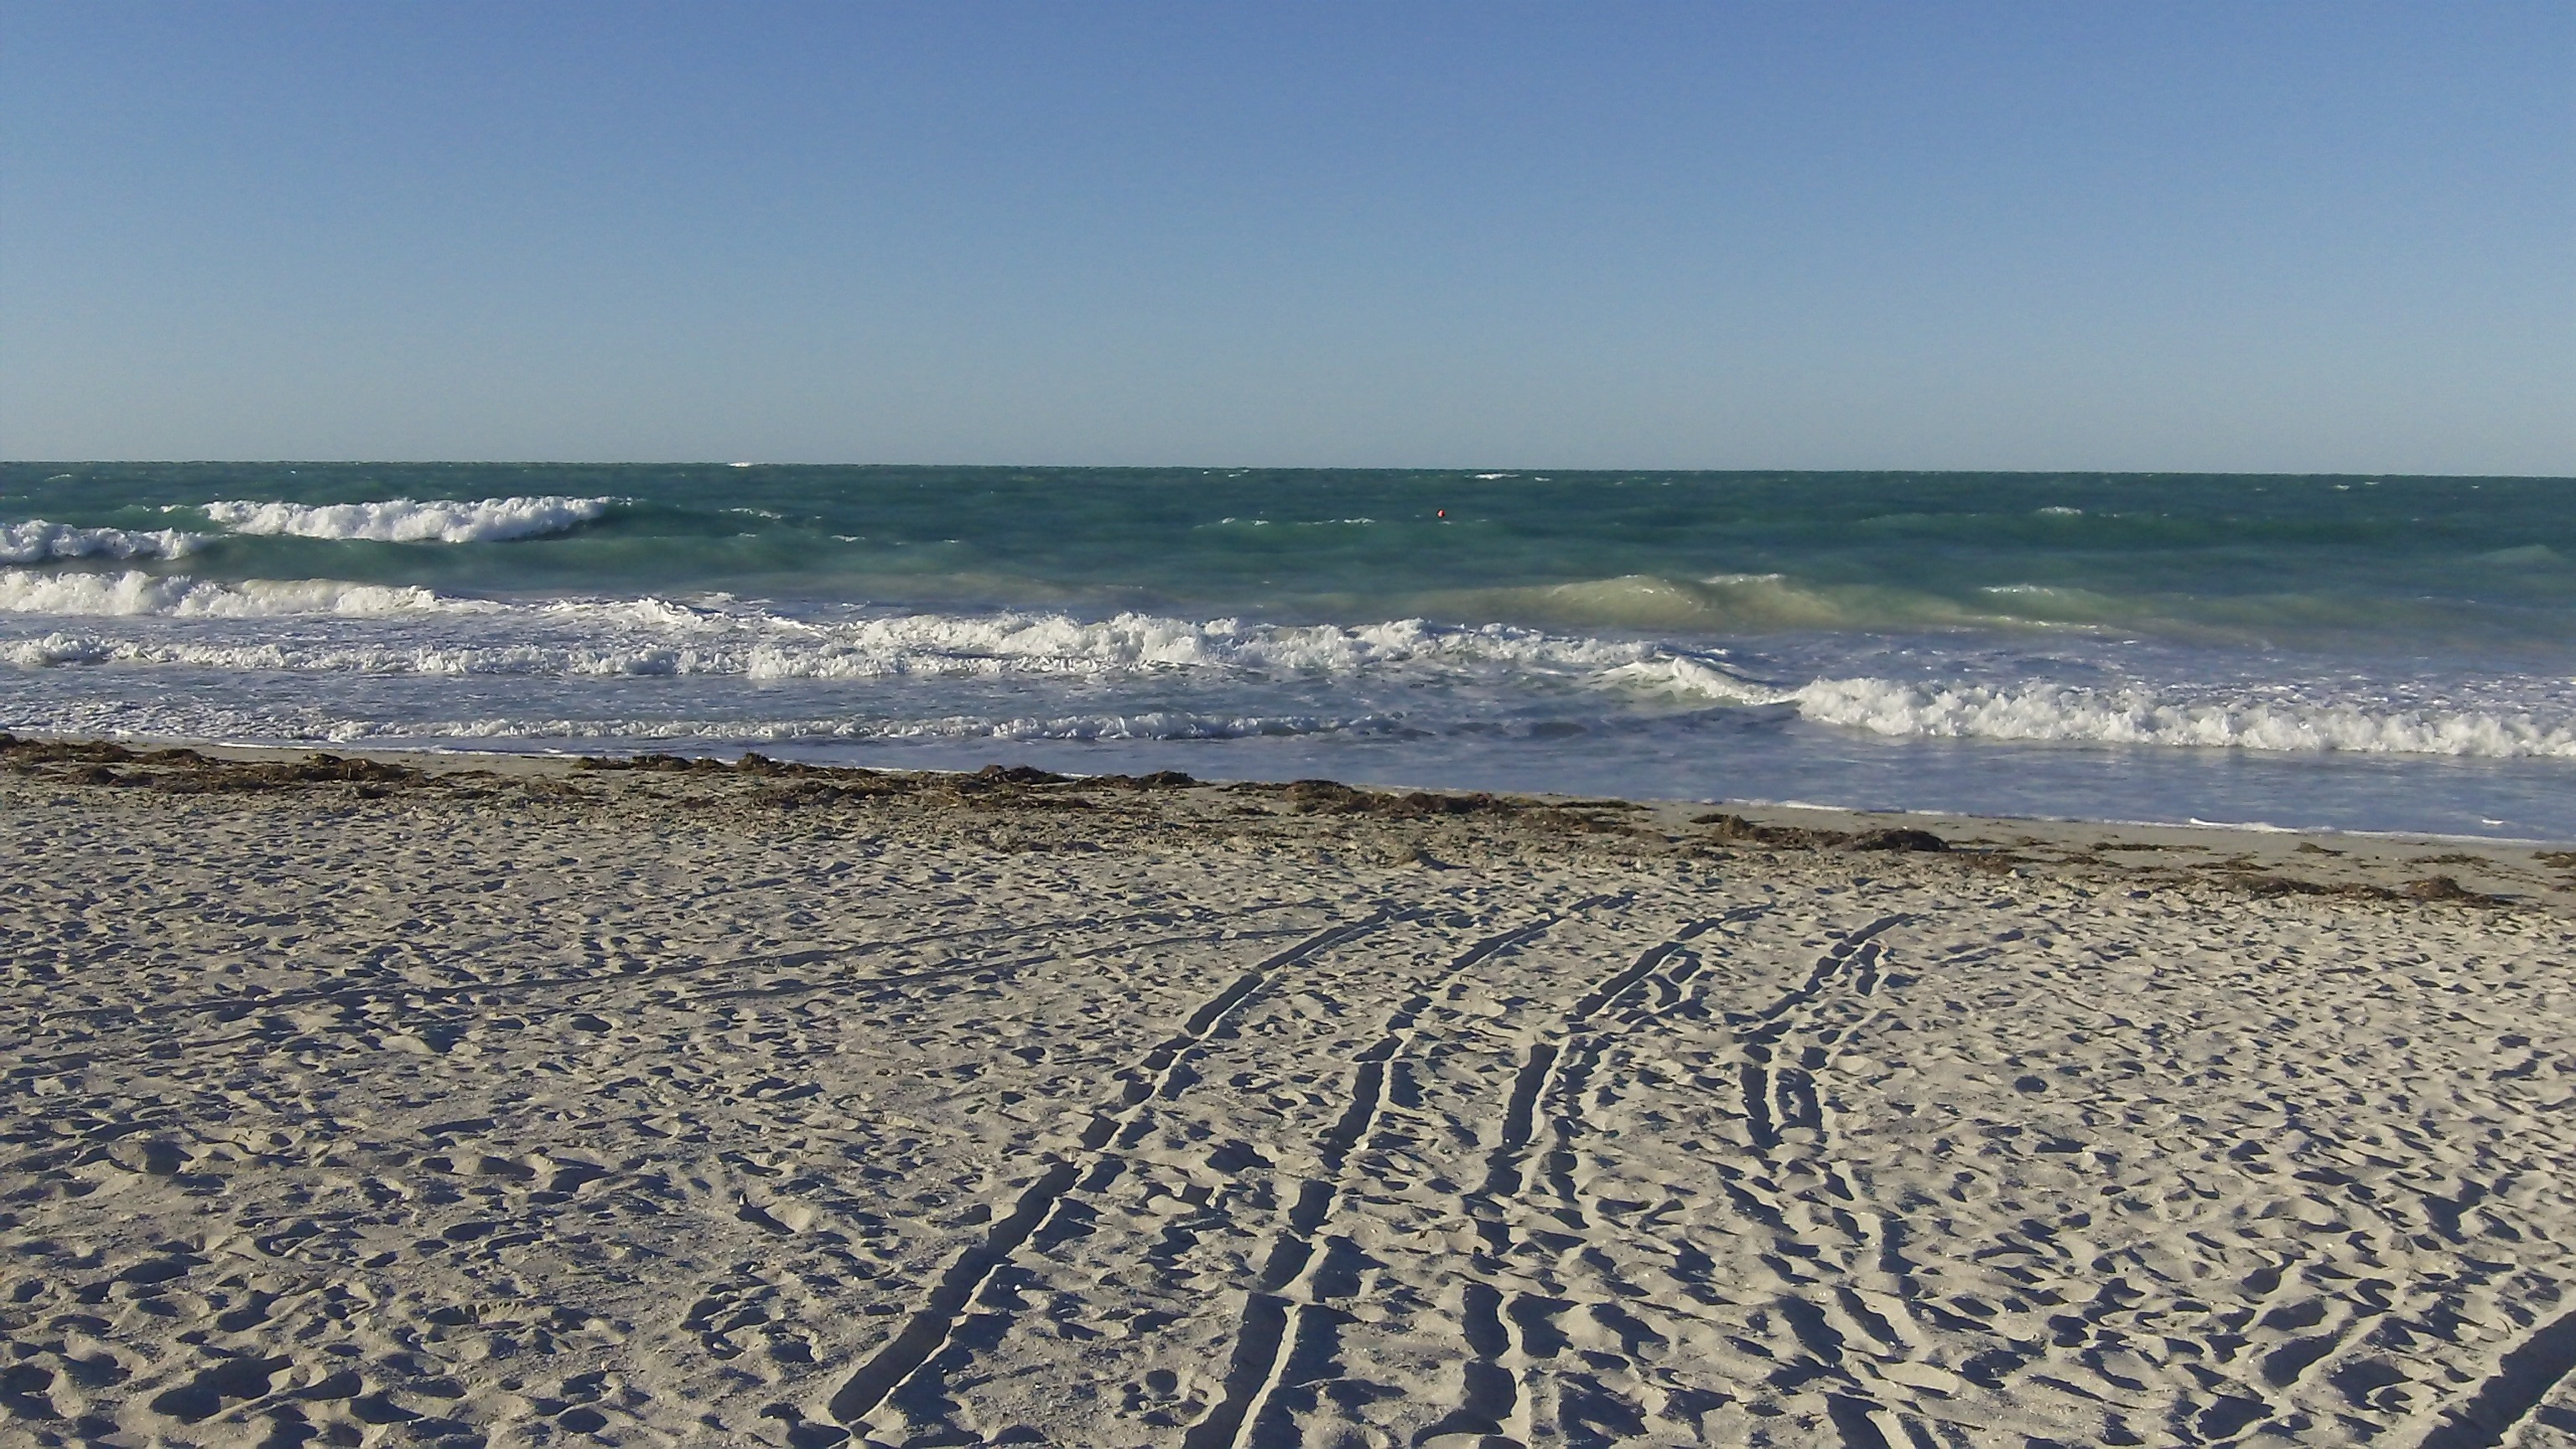
beach, landscape, sea, coast, outdoor, sand, ocean, horizon, warm, shore, wave, view, wind, summer, vacation, coastline, shoreline, seaside, idyllic, surf, relax, paradise, palm, tranquil, scenic, tropical, seascape, peace, holiday, lagoon, serene, hawaii, waterfront, tourism, material, body of water, sunny, tropic, resort, bahamas, scene, caribbean, exotic, pacific, habitat, cape, destination, mudflat, natural environment, wind wave